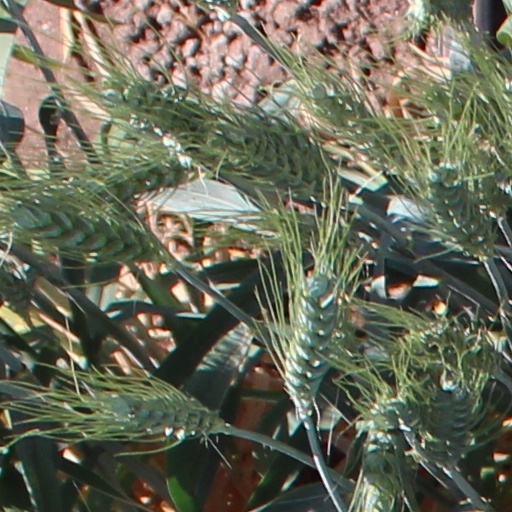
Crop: wheat